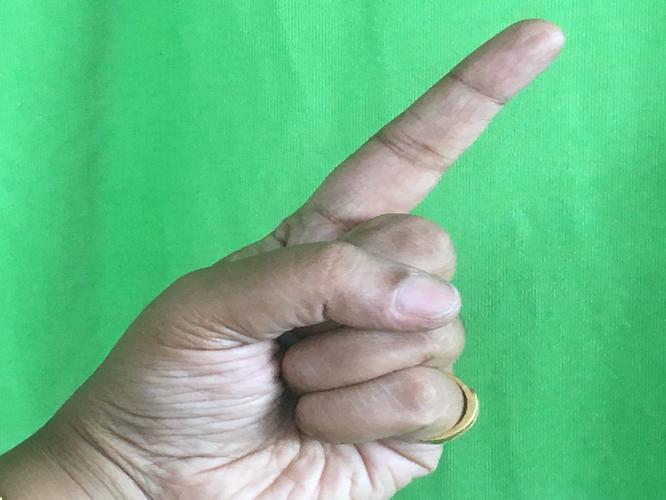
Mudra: Suchi
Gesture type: single_hand